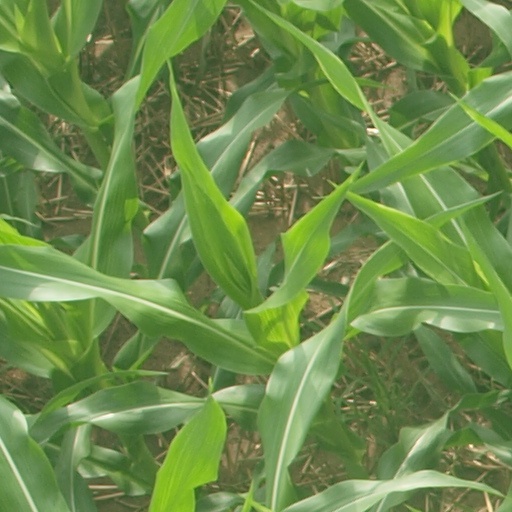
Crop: maize; corn